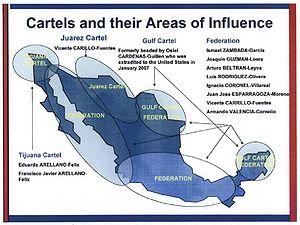
La guerre de la drogue au Mexique, aussi appelée la Guerre des cartels au Mexique, est un conflit armé où les cartels de la drogue s'opposent au gouvernement mexicain et les uns aux autres. Elle commence à impliquer massivement l'armée mexicaine à partir de décembre 2006, bien que celle-ci ait été utilisée dans la lutte contre le trafic des stupéfiants antérieurement.